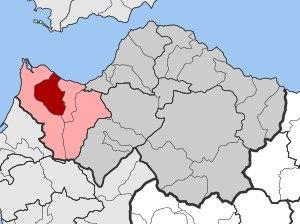
Achaïe-Occidentale est un dème situé dans la périphérie de Grèce-Occidentale en Grèce. Le dème actuel est issu de la fusion en 2011 entre les anciens dèmes de Dymé, du Larissos, de la Movri et d'Olénie.